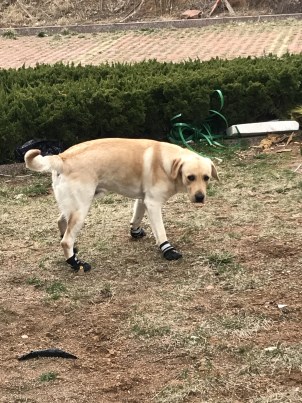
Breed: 3580-n000122-Labrador_retriever